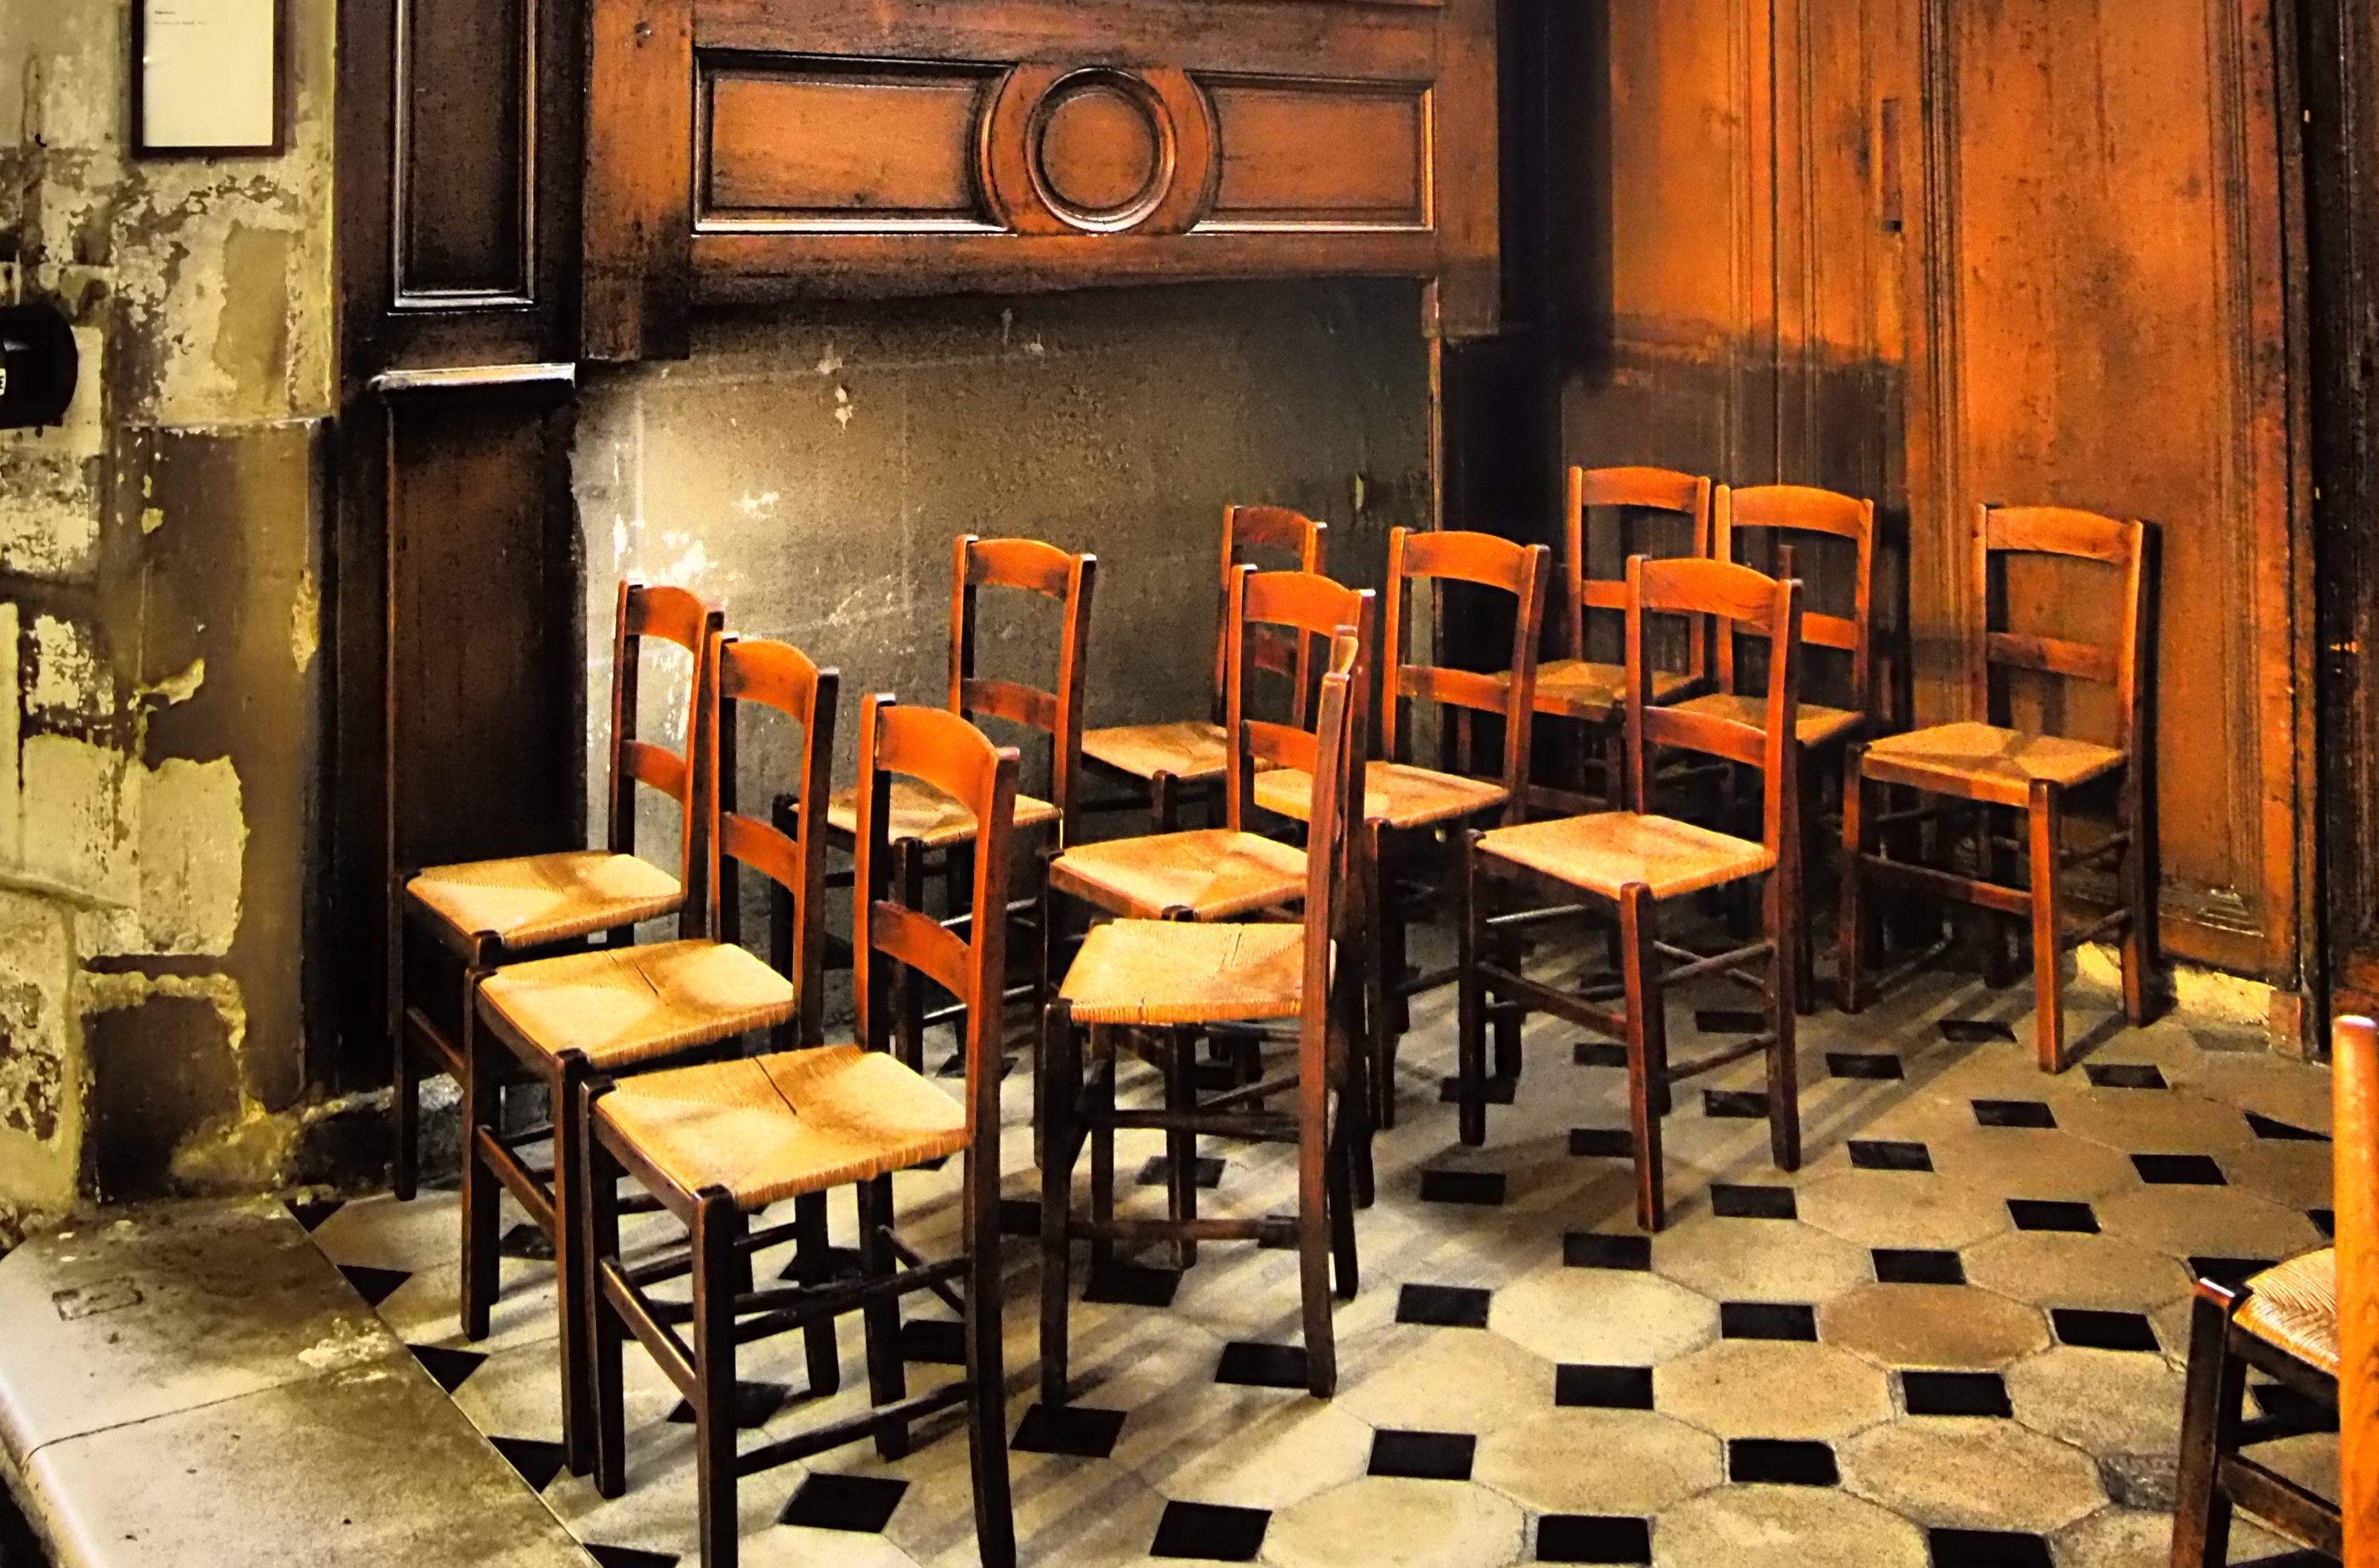
cafe, restaurant, bar, room, interior design, tavern